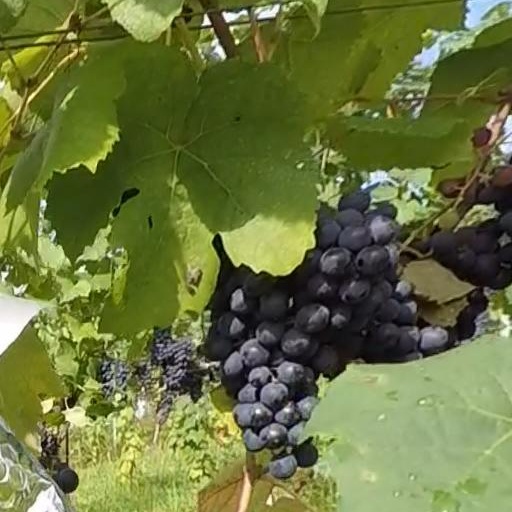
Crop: grape